Christian Bodegren

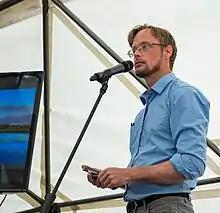

Christian "Håkan" Bodegren (born August 4, 1973, in Katrineholm, Sweden), is a Swedish adventurer, explorer, lecturer, oil rig worker and former athlete.